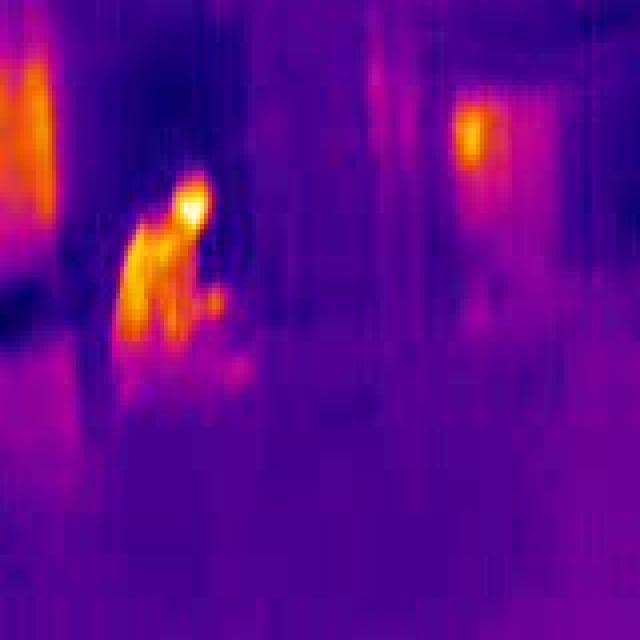
Detected objects:
label: person